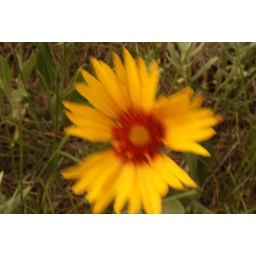
yellow with red in the middle (4)